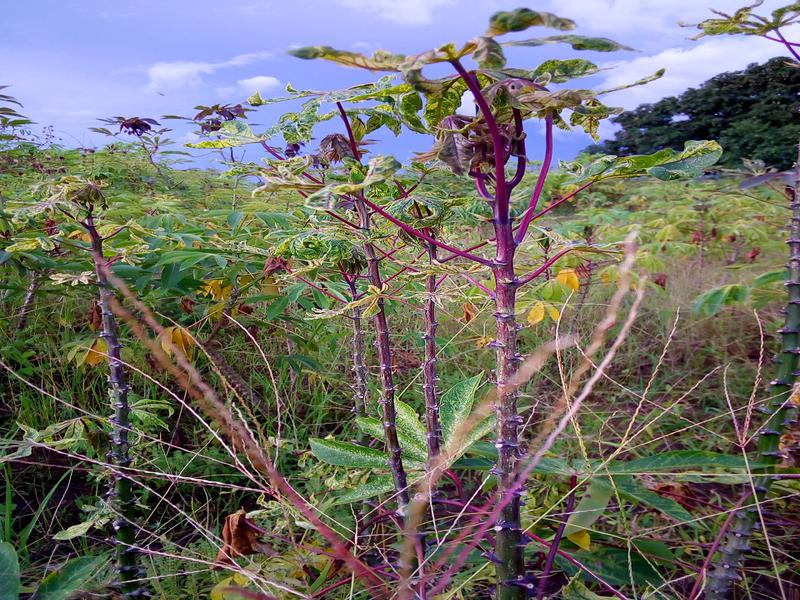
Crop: cassava
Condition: mosaic_disease